Émile de Girardin

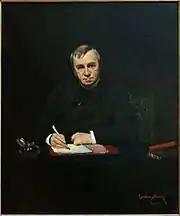
Portrait of Girardin by Carolus-Duran (1876)

Girardin was born in Paris, the bastard son of General Alexandre de Girardin and of his mistress Madame Dupuy ("née" Fagnan), wife of a Parisian advocate.